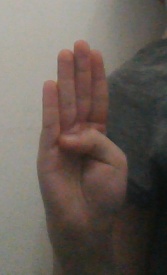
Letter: kaaf